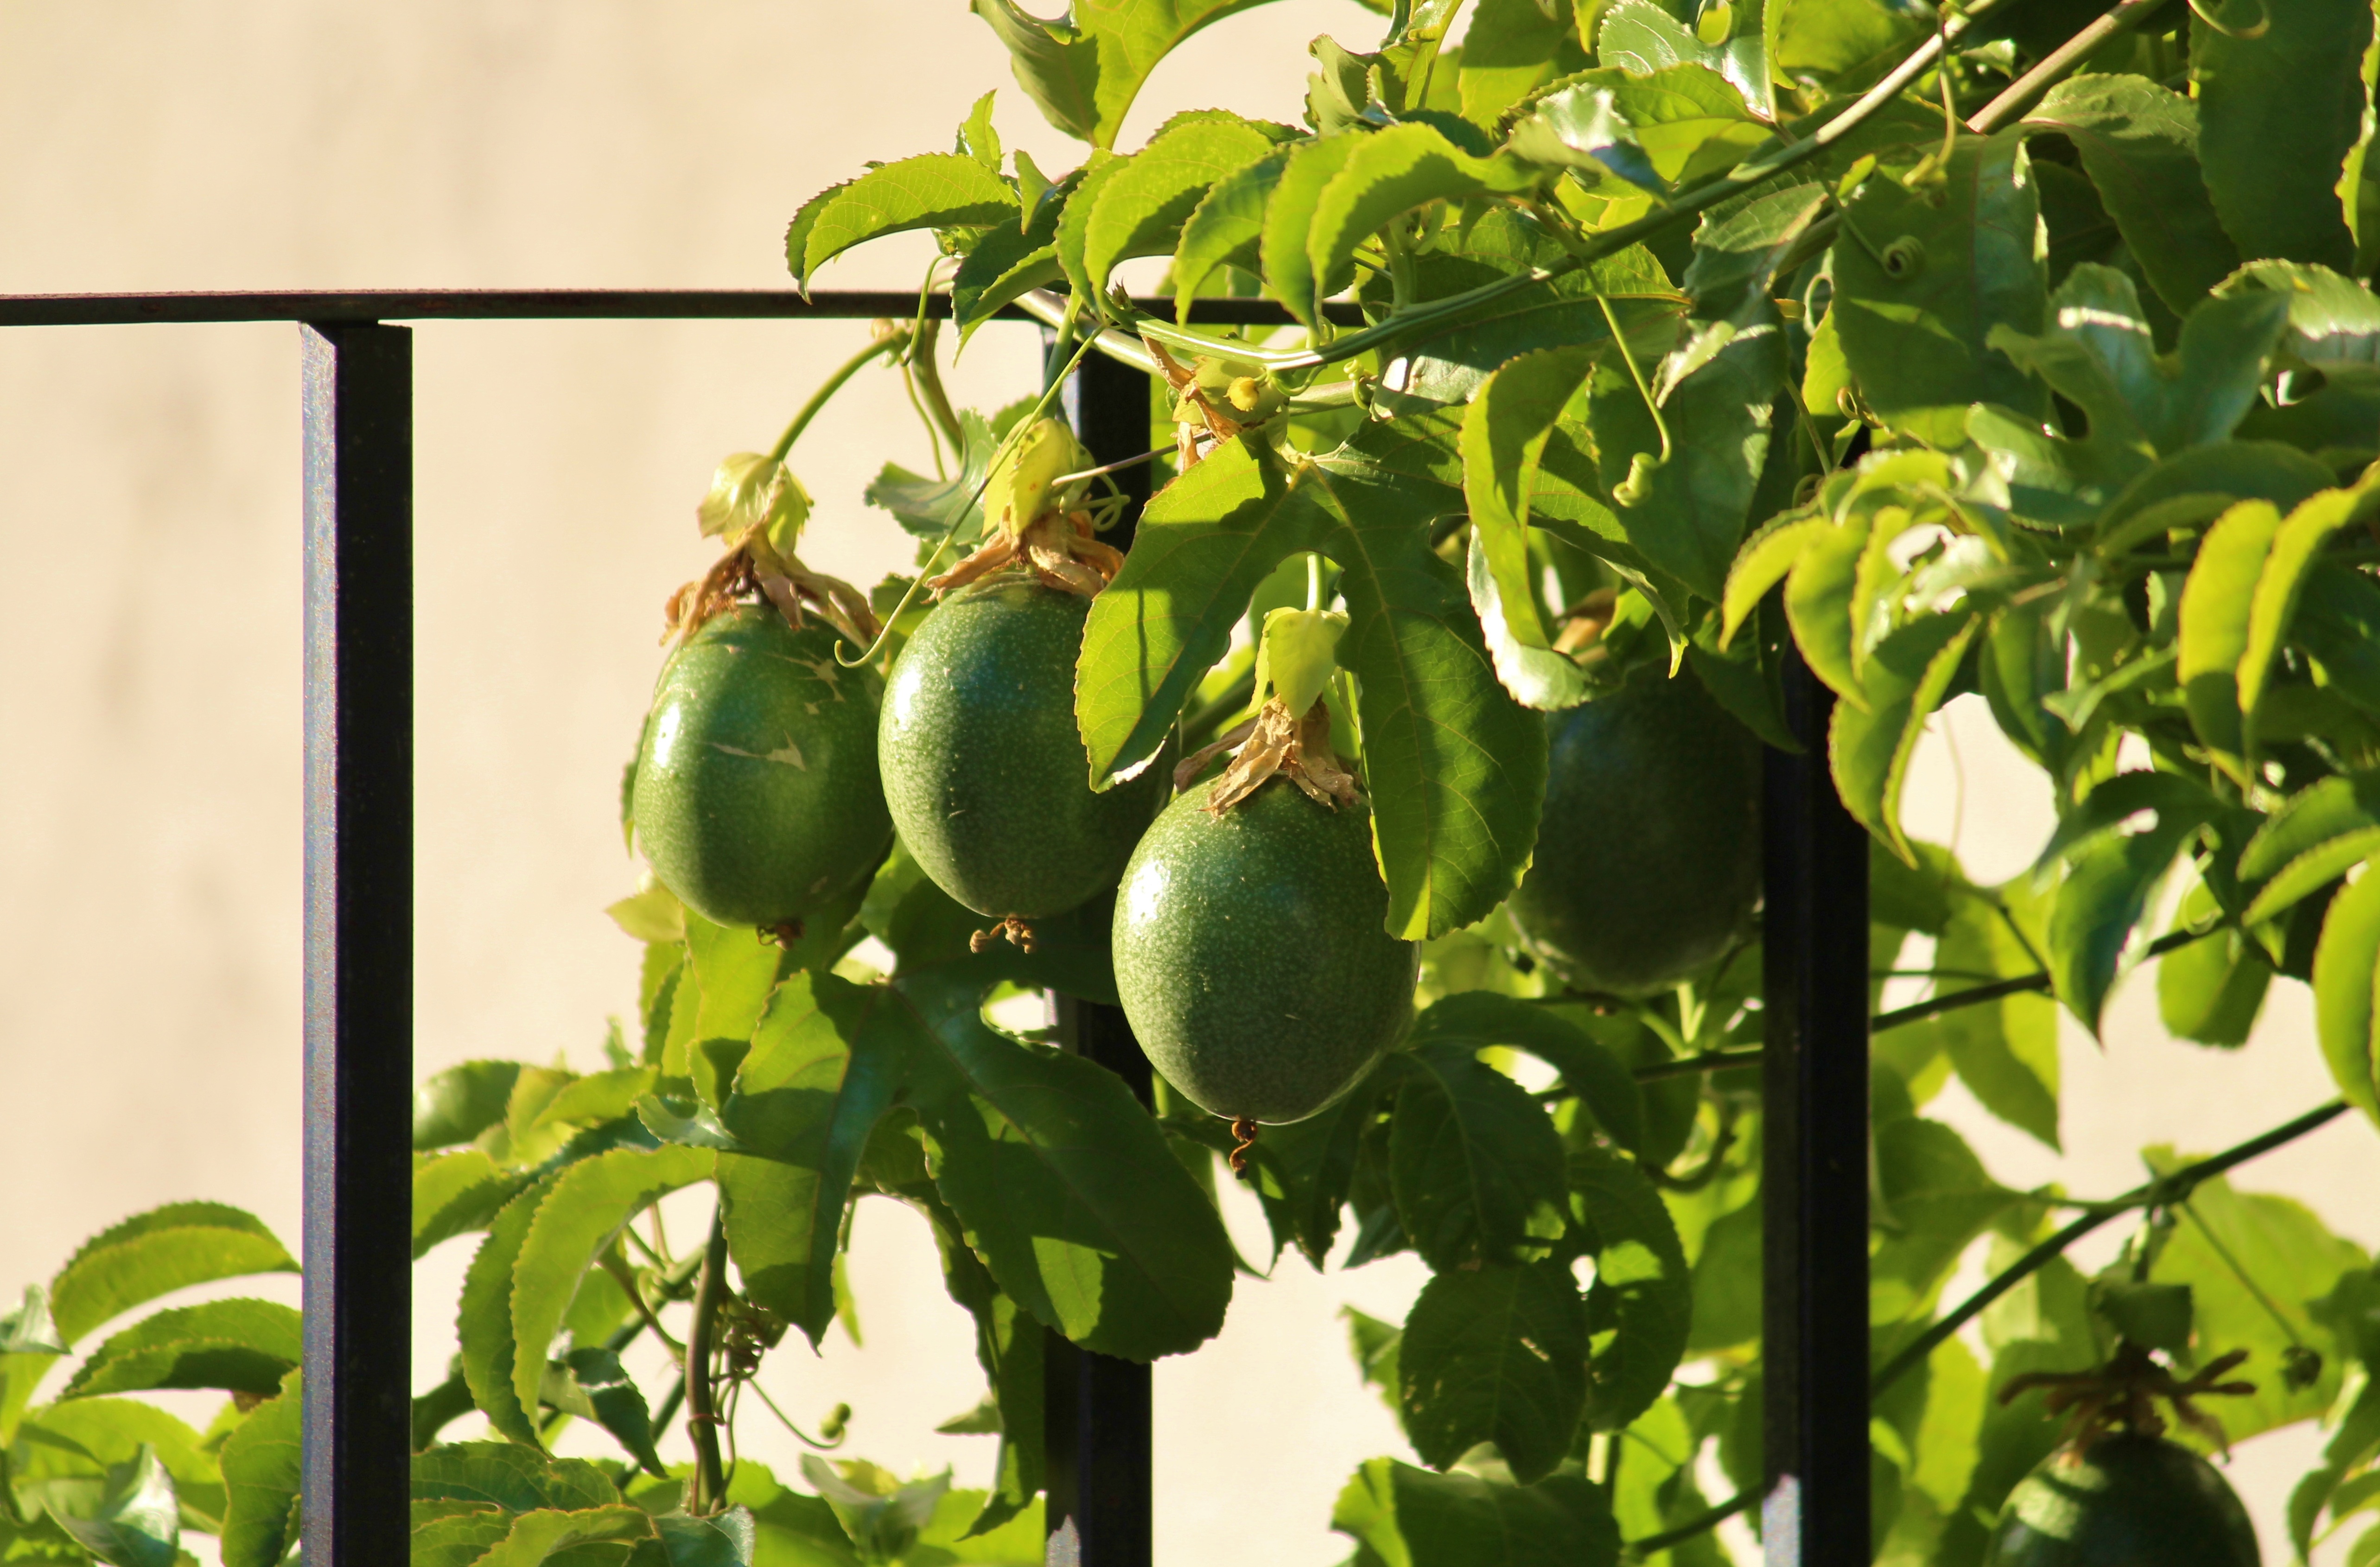
branch, plant, fruit, flower, food, green, produce, vegetable, climber, gourd, passion fruit, passion flower, flowering plant, land plant